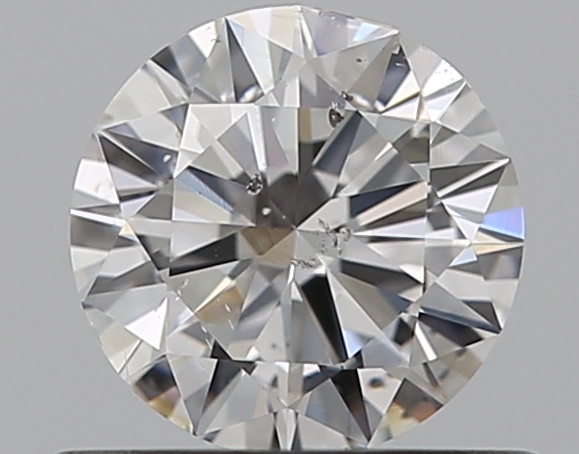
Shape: round
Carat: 0.5
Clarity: SI2
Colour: E
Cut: EX
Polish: EX
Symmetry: VG
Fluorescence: N
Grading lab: GIA
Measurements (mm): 5.1 x 5.15 x 3.05